Nordfyn Municipality

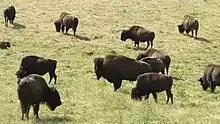
Bisons at Ditlevsdal Bison Farm in Morud.

With few large towns in the municipality, 35-40% of the citizens of Nordfyn Municipality live in smaller settlements, villages and rural areas. Many villages and small settlements have local councils that handle local matters.